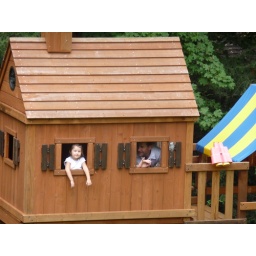
Millie and Bonz in a tree house in Stu and Louise's back garden